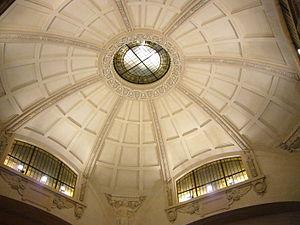
Coupole de la gare de Limoges-Bénédictins (Haute-Vienne, France)
La gare de Limoges-Bénédictins est une gare ferroviaire française, la principale des deux gares de la commune de Limoges, dans le département de la Haute-Vienne, en région Nouvelle-Aquitaine.